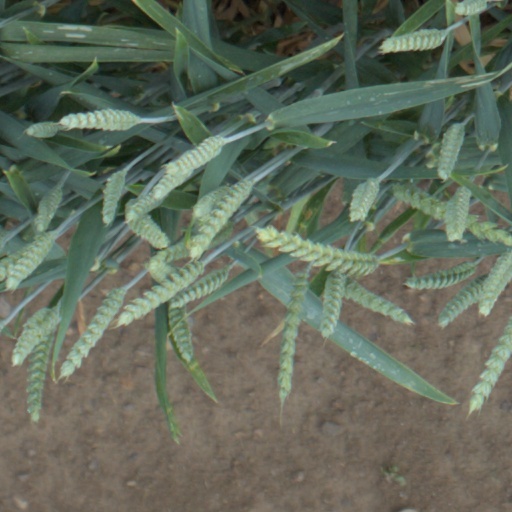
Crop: wheat